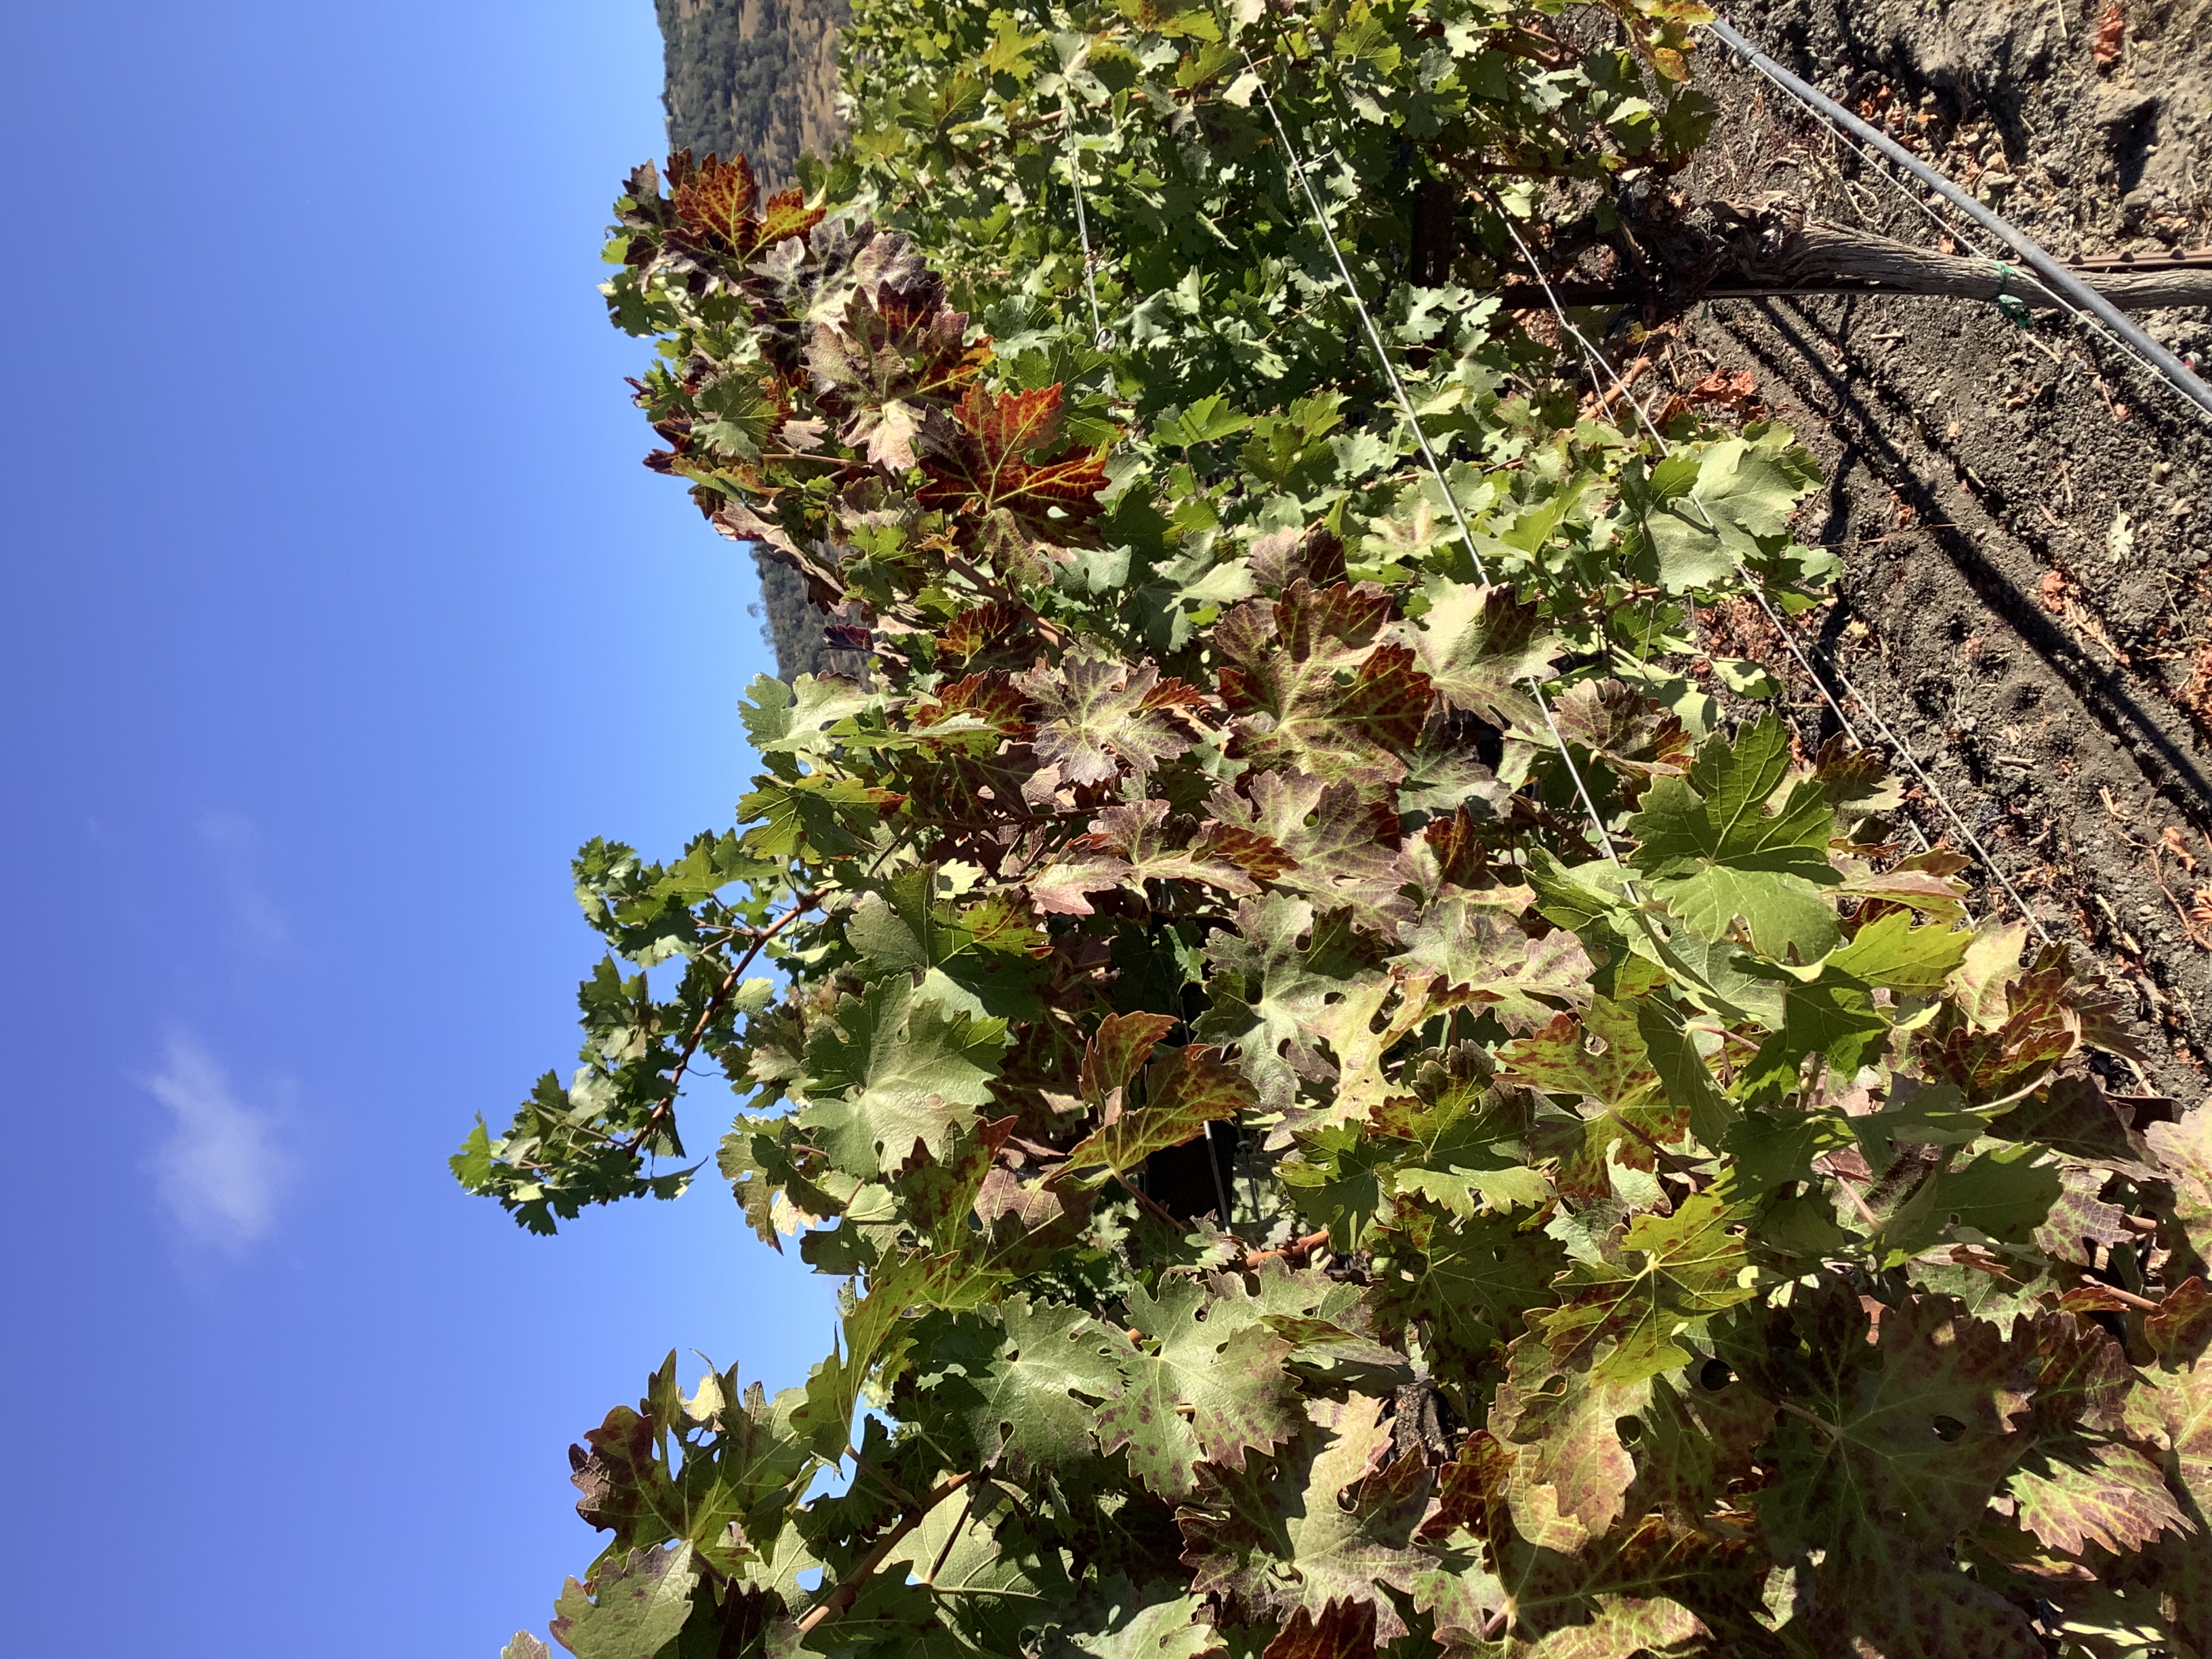
Label: Leafroll 3